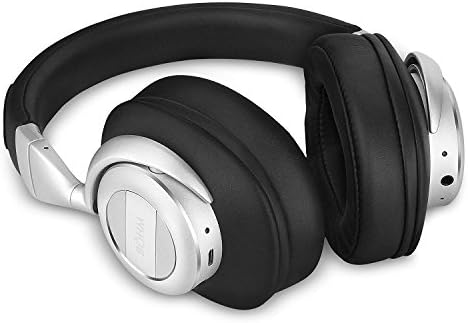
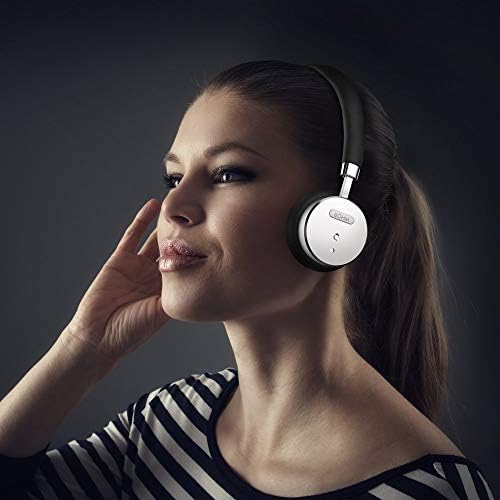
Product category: headphones
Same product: no